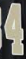
Number: 4